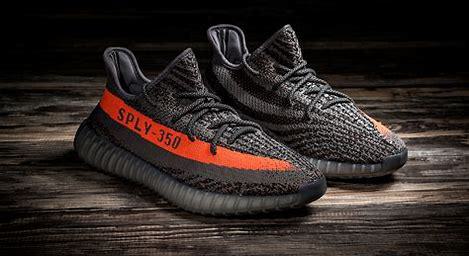
Brand: Adidas
Model: 350